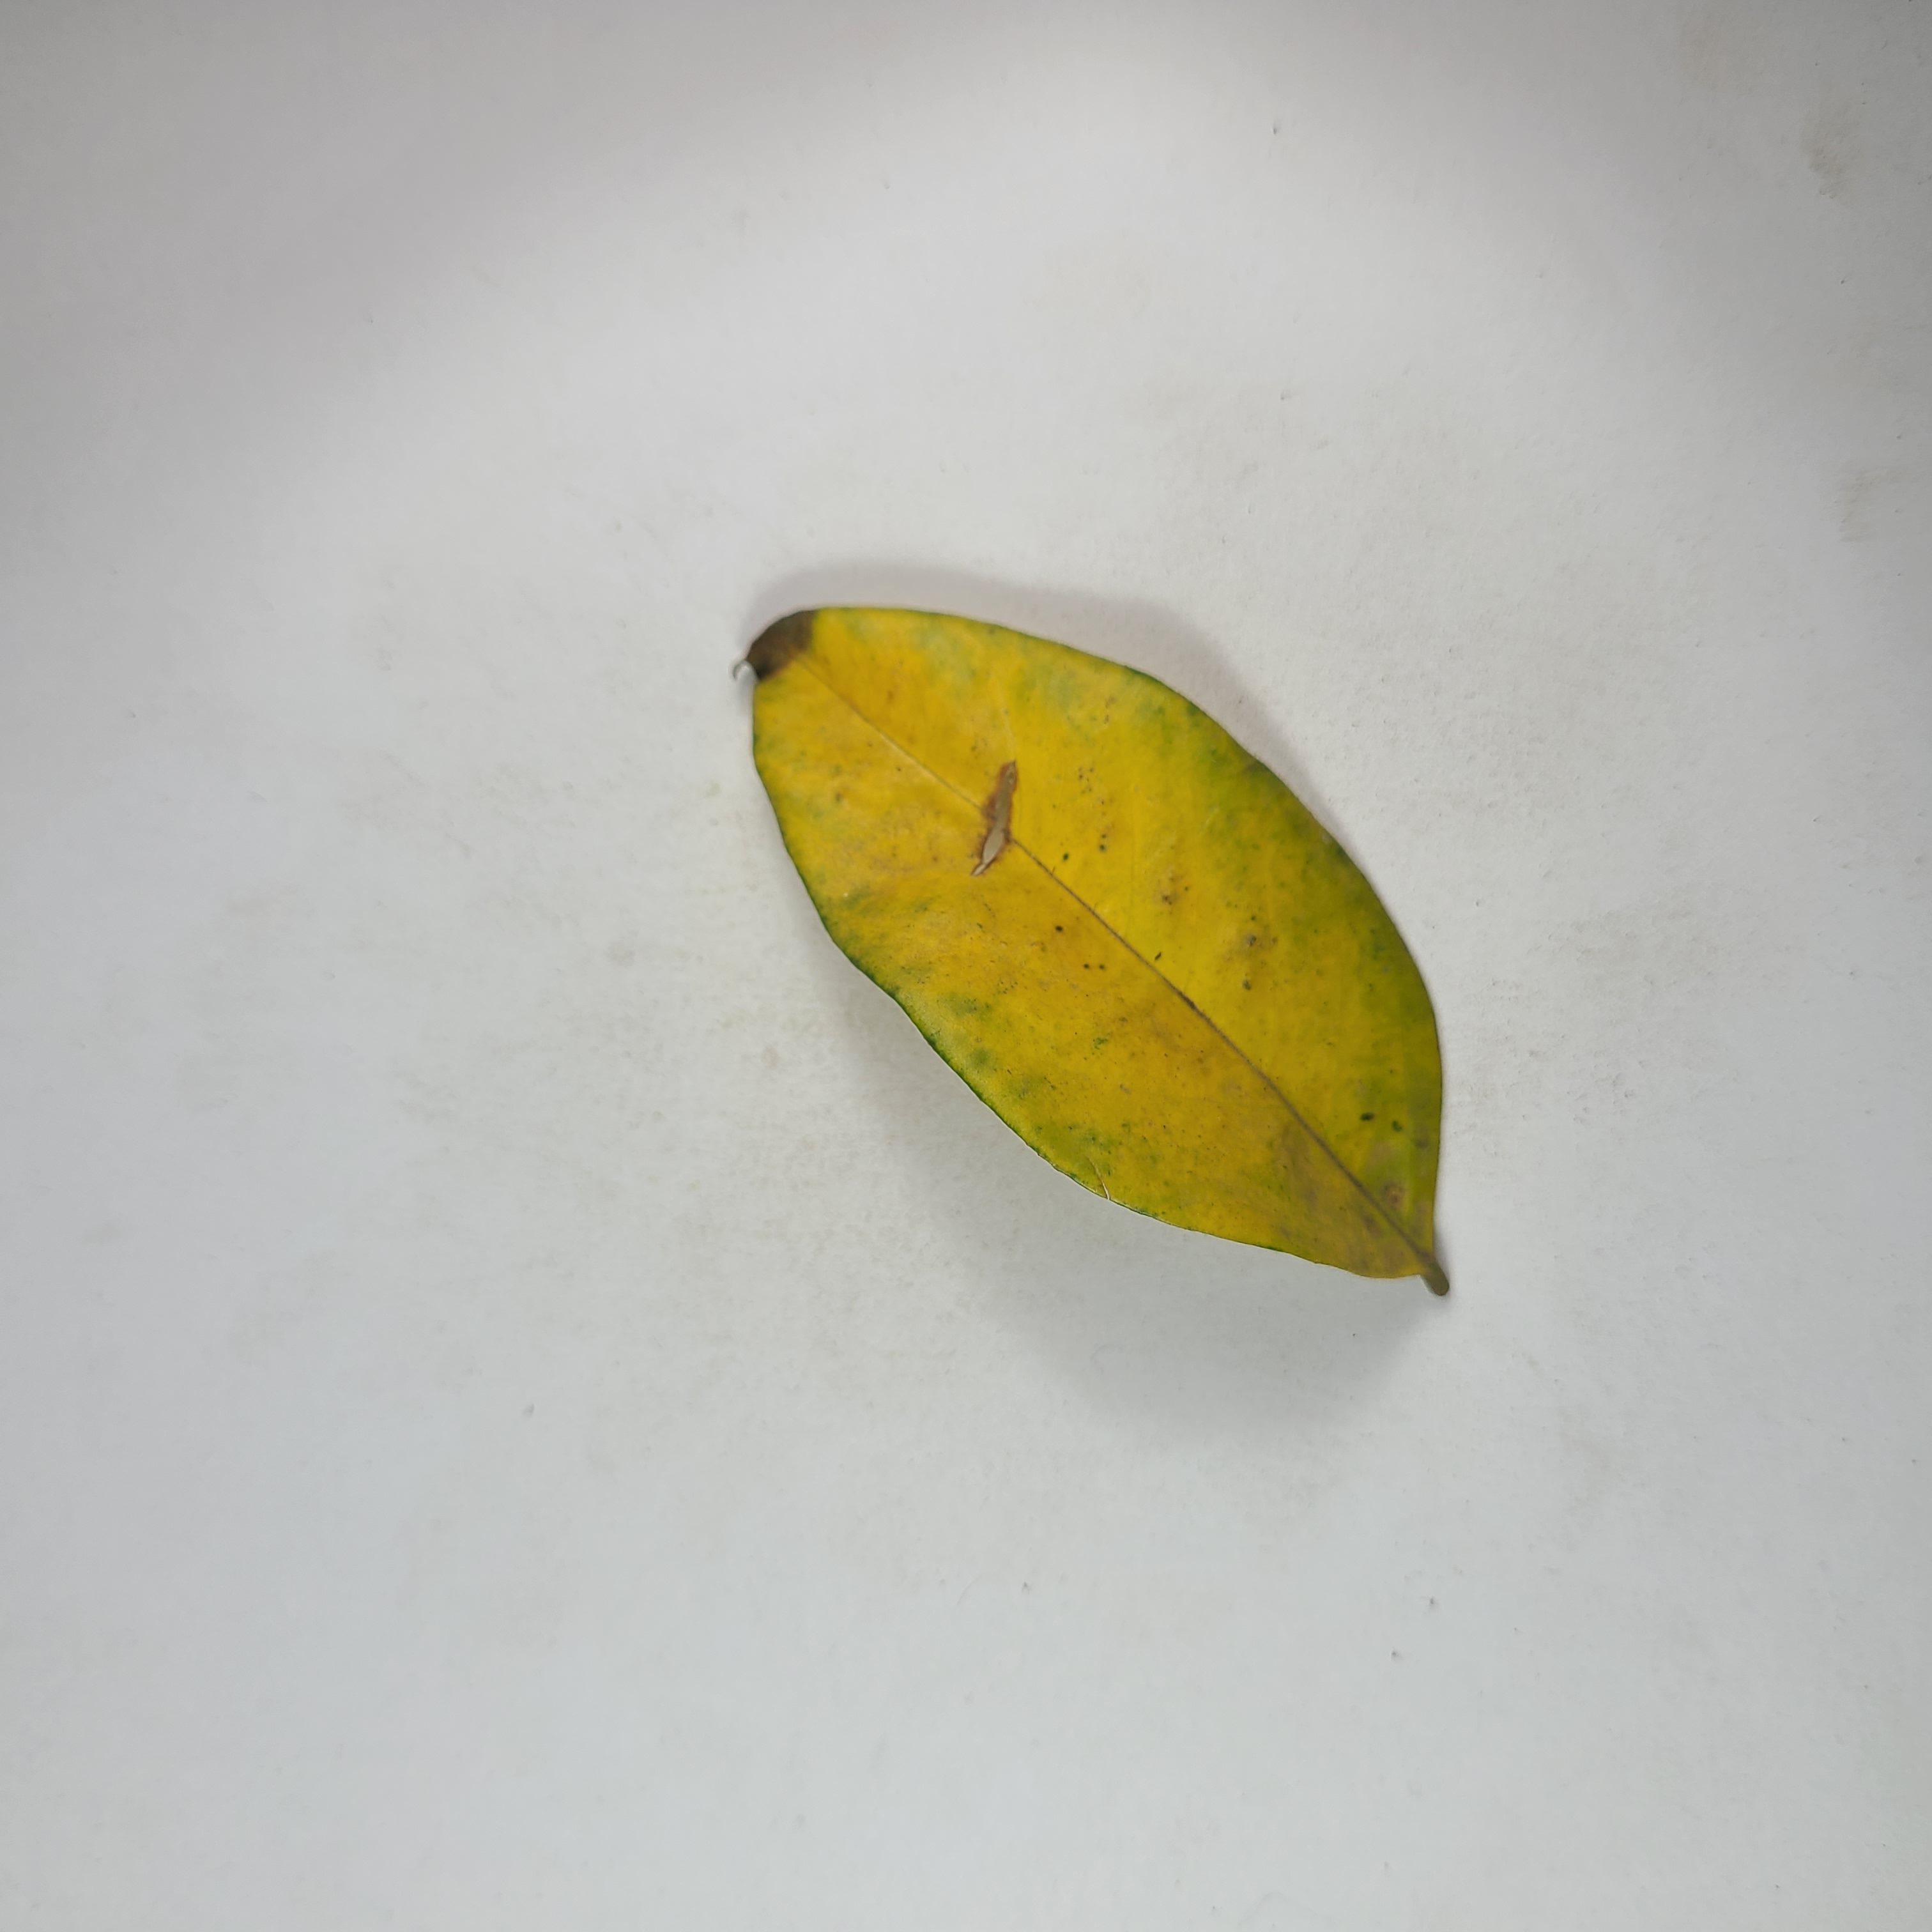
Label: Yellow Leaves